359

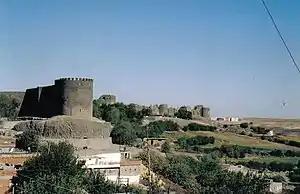
The walls of Amida (Turkey)

Year 359 (CCCLIX) was a common year starting on Friday of the Julian calendar. At the time, it was known as the Year of the Consulship of Eusebius and Hypatius (or, less frequently, year 1112 "Ab urbe condita"). The denomination 359 for this year has been used since the early medieval period, when the Anno Domini calendar era became the prevalent method in Europe for naming years.